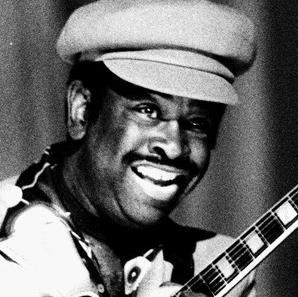
Age: 48